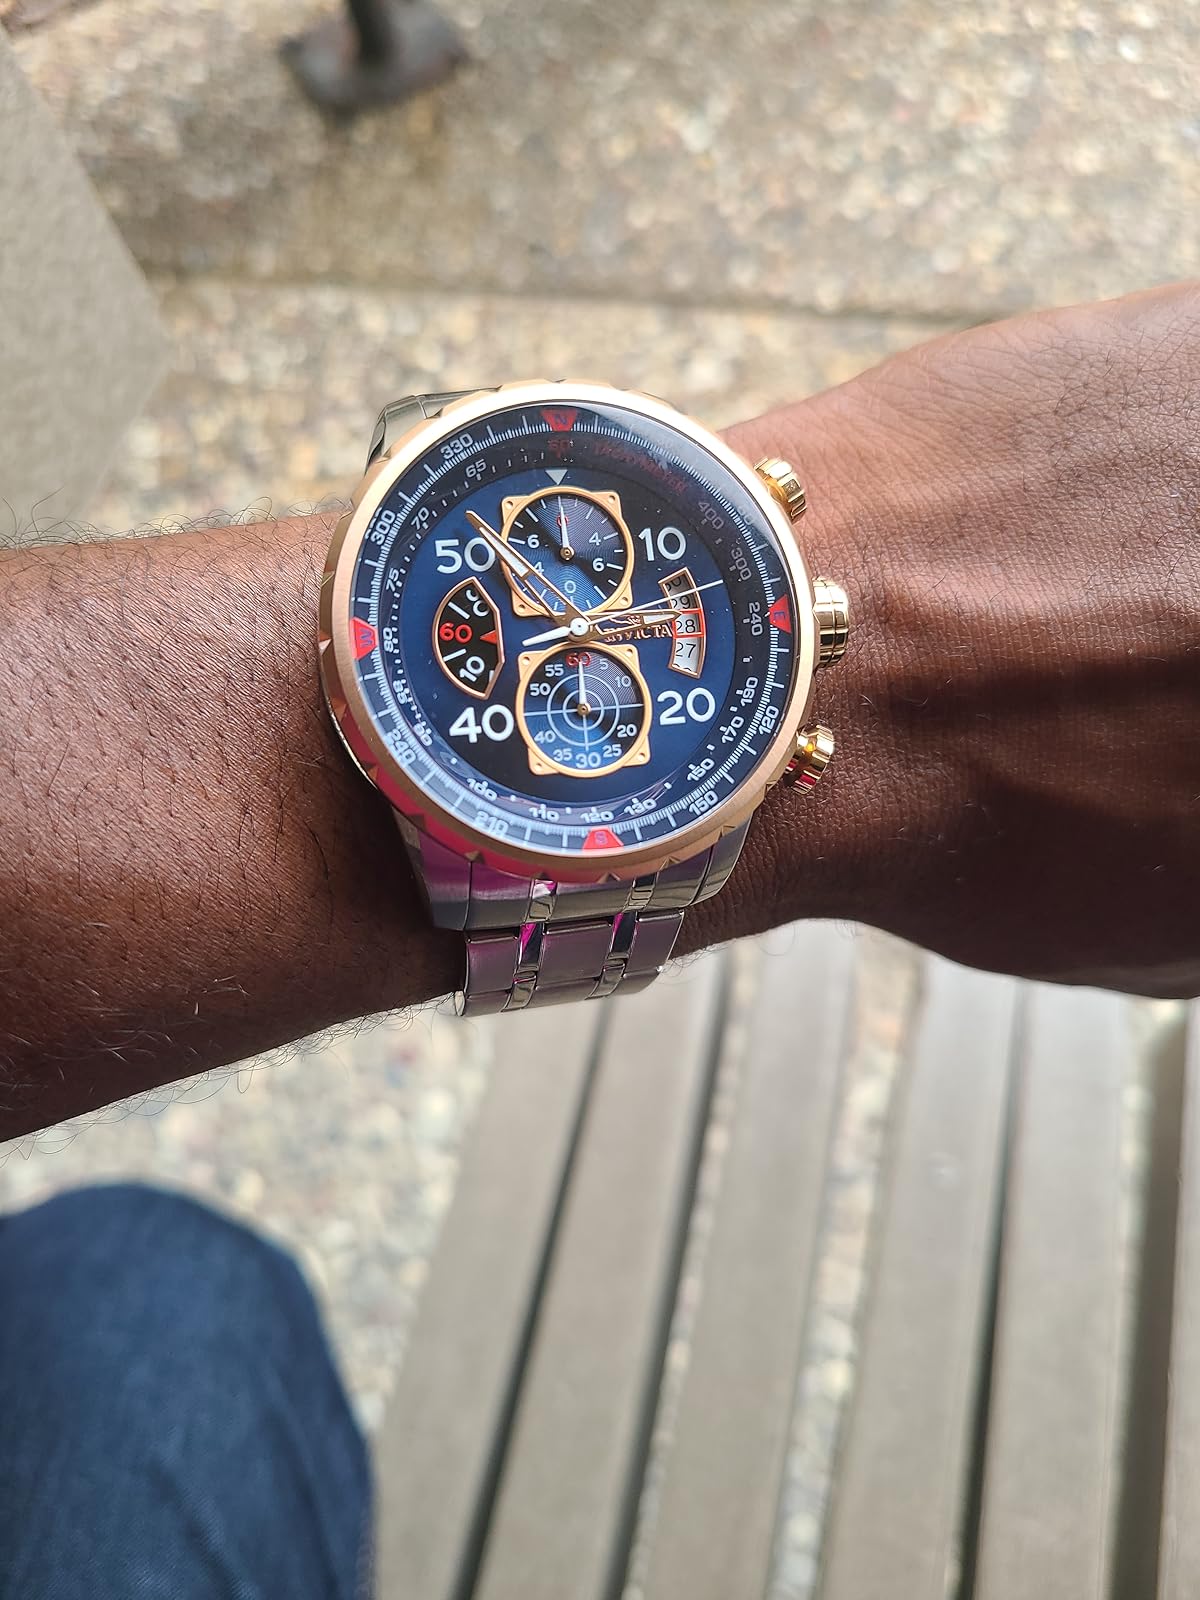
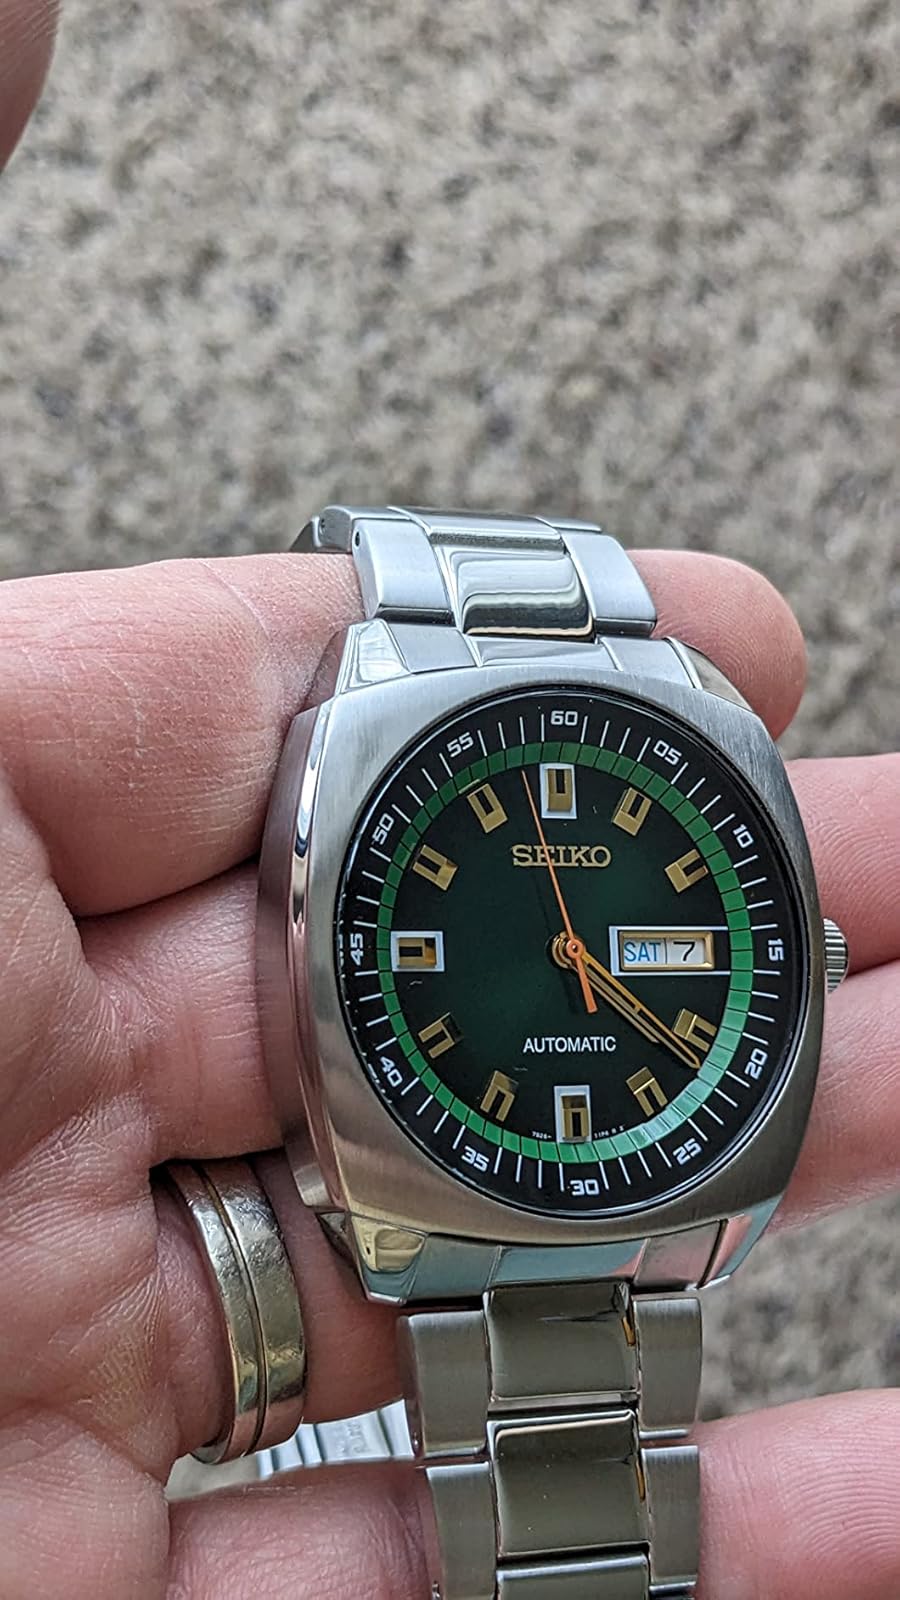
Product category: accessories_watch
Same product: no